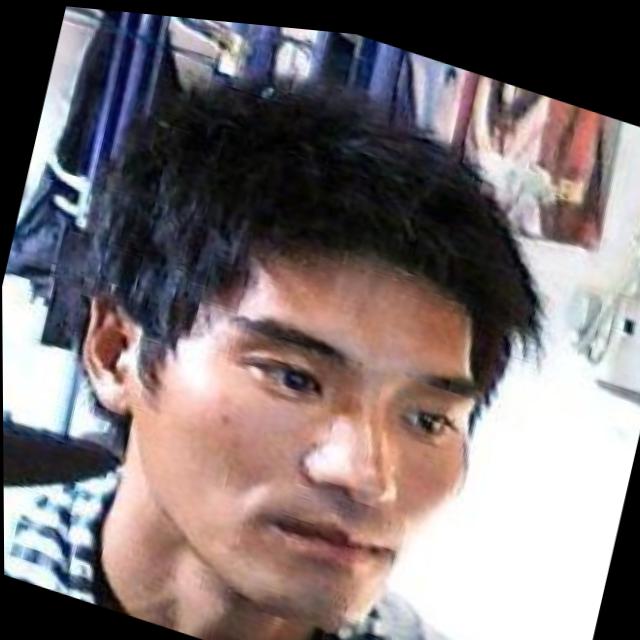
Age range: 21-44